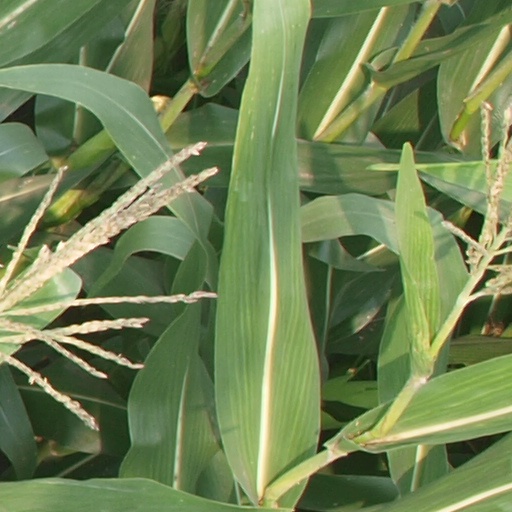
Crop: maize; corn